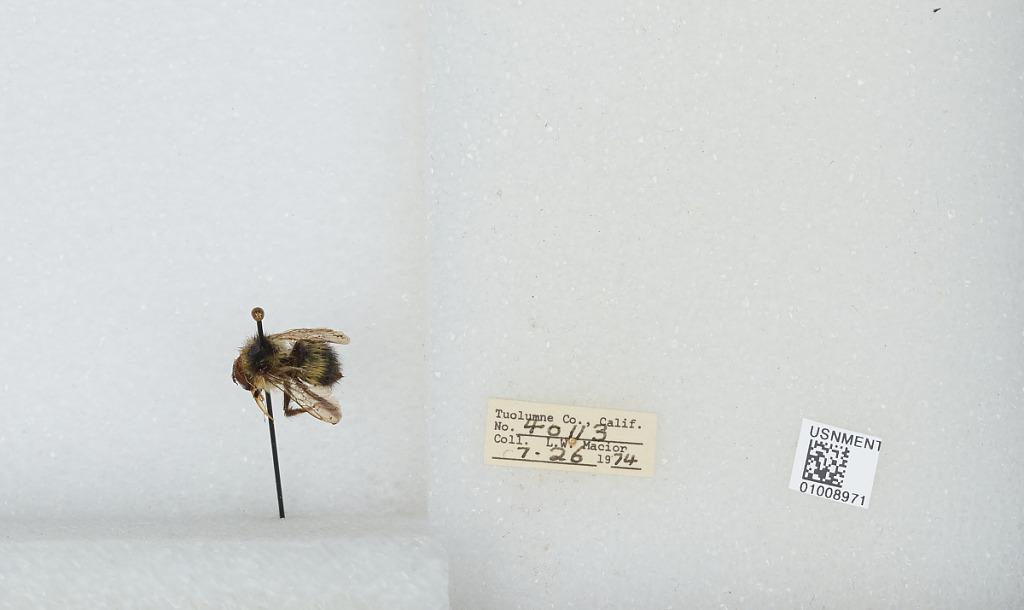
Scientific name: Bombus (Pyrobombus) flavifrons Cresson
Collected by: L. Macior
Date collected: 1974-7-26
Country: United States
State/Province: California
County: Tuolumne
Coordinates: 38.02, -119.94